Russian opera

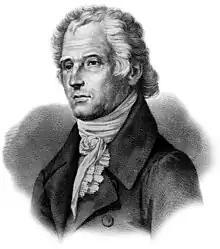
Dmytro Bortniansky

Dmytro Bortniansky (1751–1825), a pupil of Hermann Raupach and Baldassare Galuppi, went to Italy following his teacher Galuppi. In Italy, Bortniansky gained considerable success composing operas: "Creonte" (1776) and "Alcide" (1778) in Venice, and "Quinto Fabio" (1779) at Modena.